Pretty Persuasion

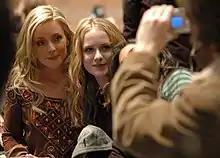
Krakowski and Wood pictured at the film's 2005 Sundance Film Festival premiere

"Pretty Persuasion" premiered at the Sundance Film Festival on January 22, 2005. The film was given a limited theatrical release in the United States on August 12, 2005.